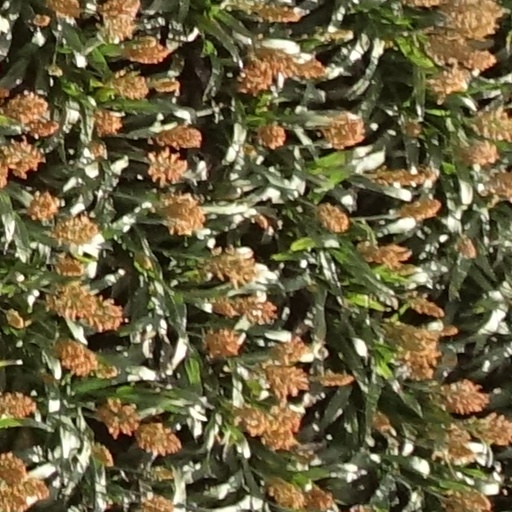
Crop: sorghum